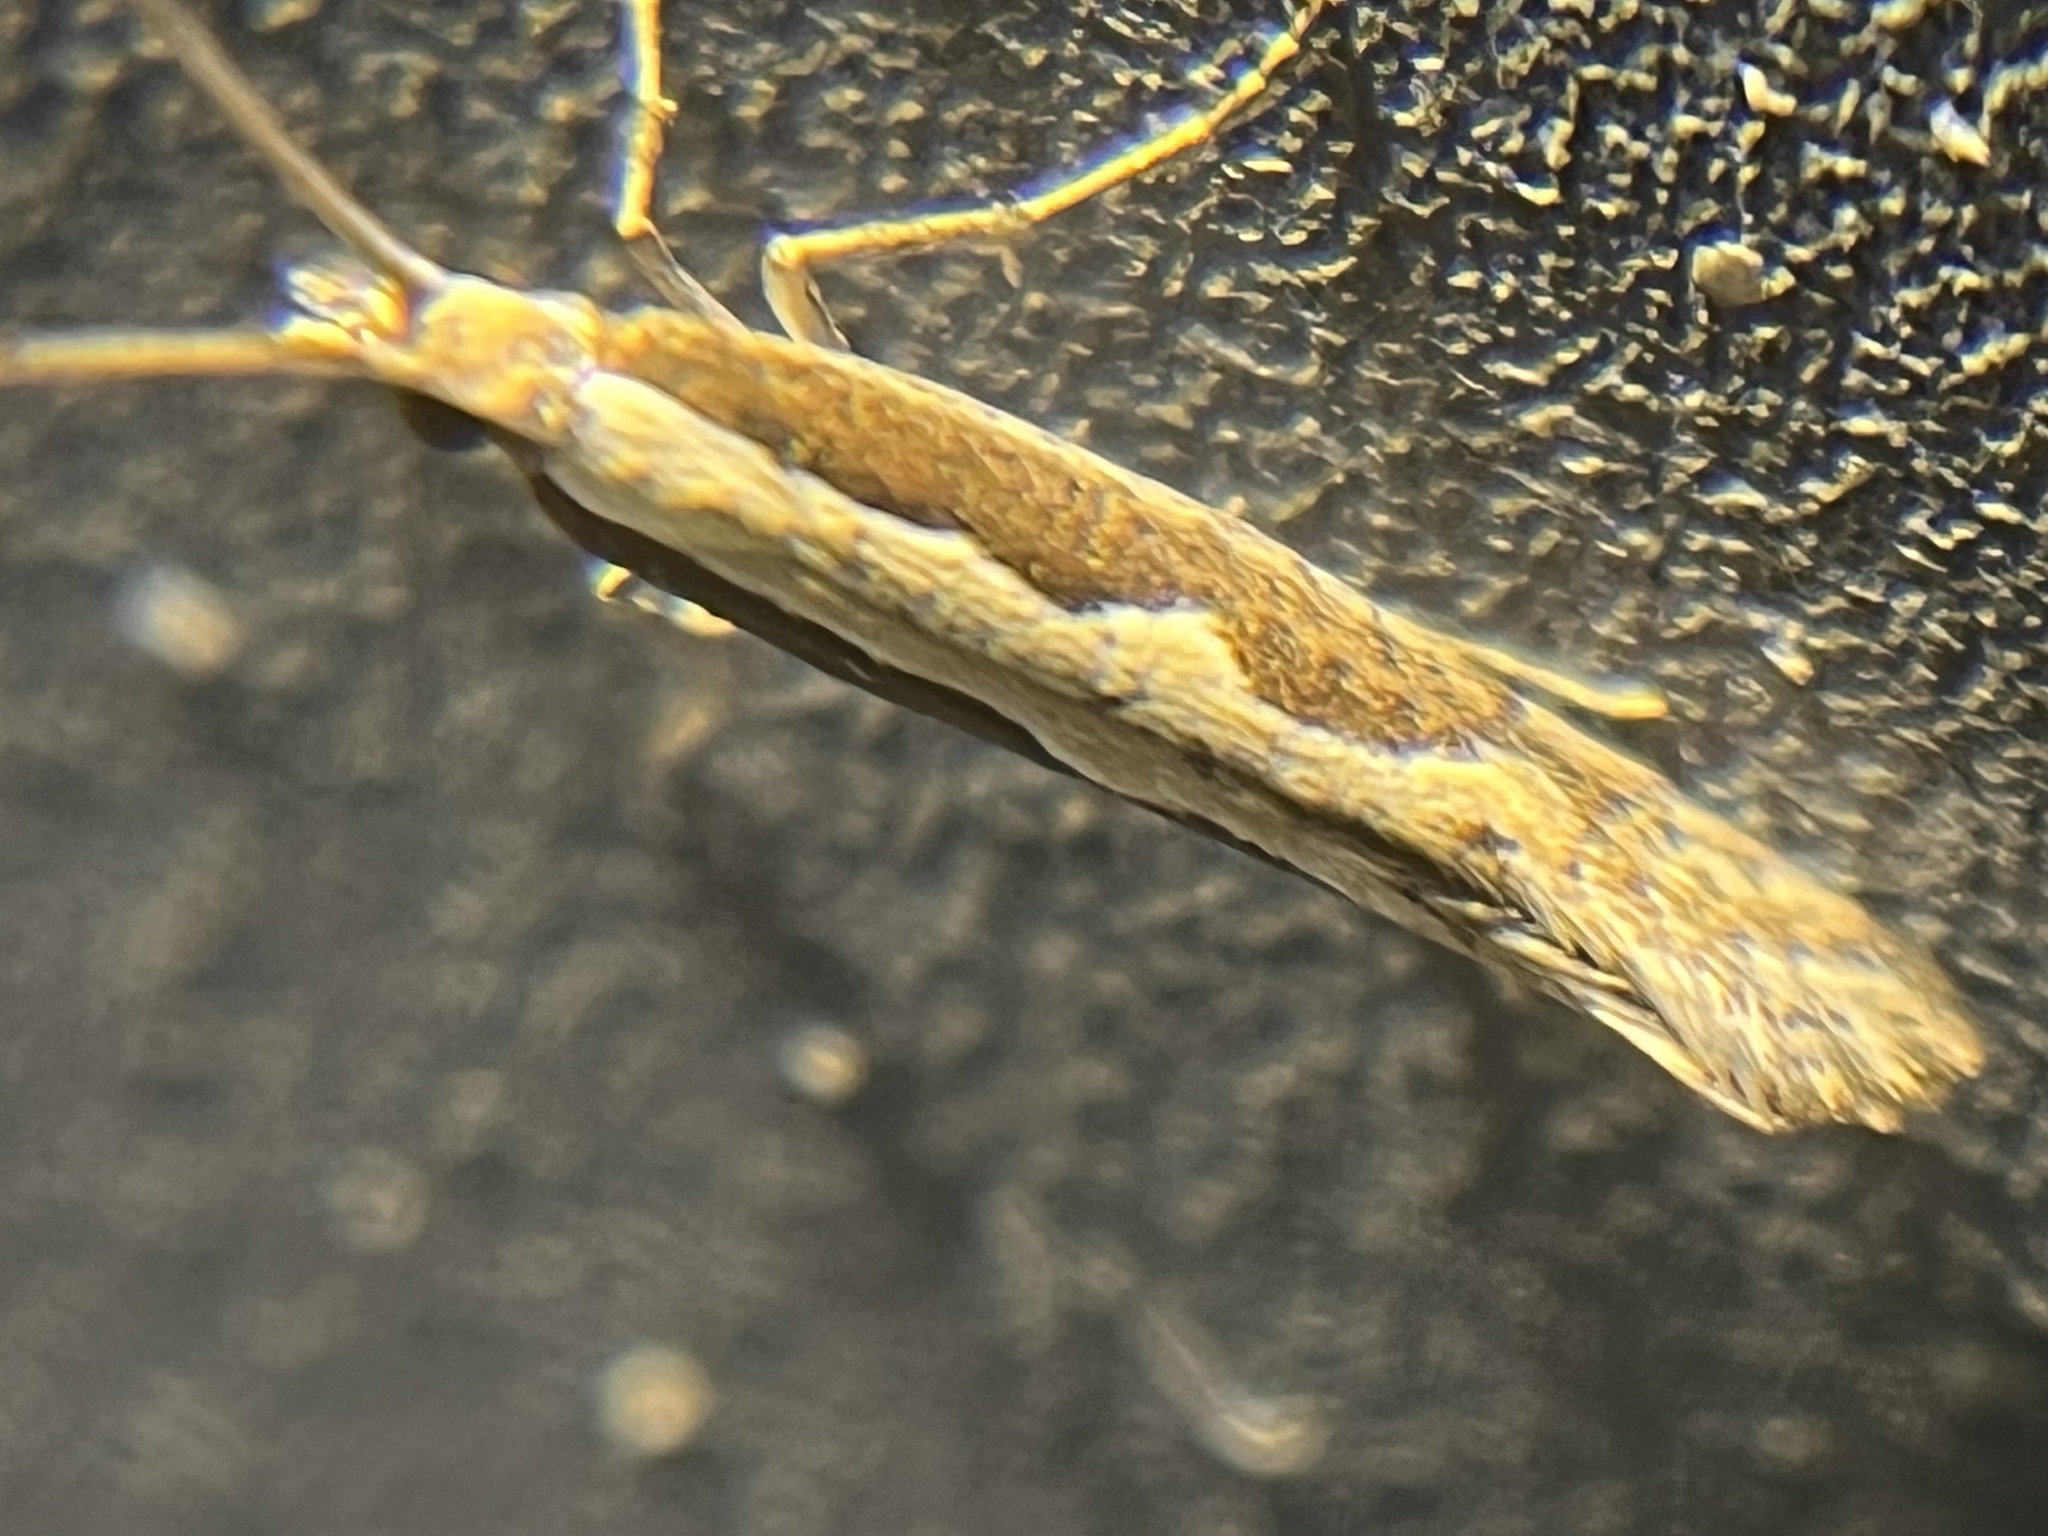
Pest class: diamondback_moth